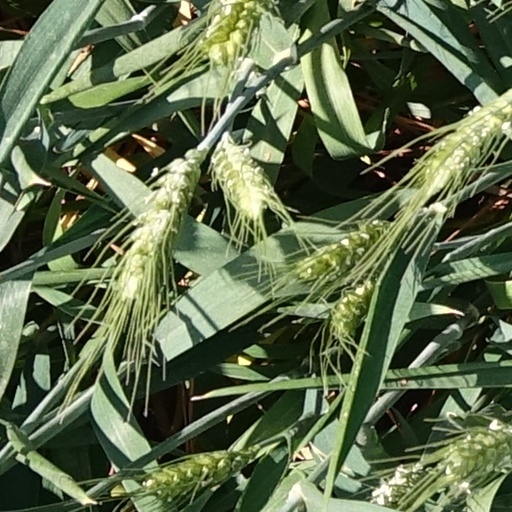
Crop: wheat